Art Deco stamps

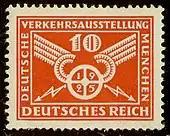
Germany 1925, "Traffic wheel"

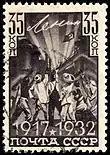
USSR 15th anniversary of the October Revolution

The Art Deco style was popular with several Latin American countries, particularly Mexico, Chile and Brazil.